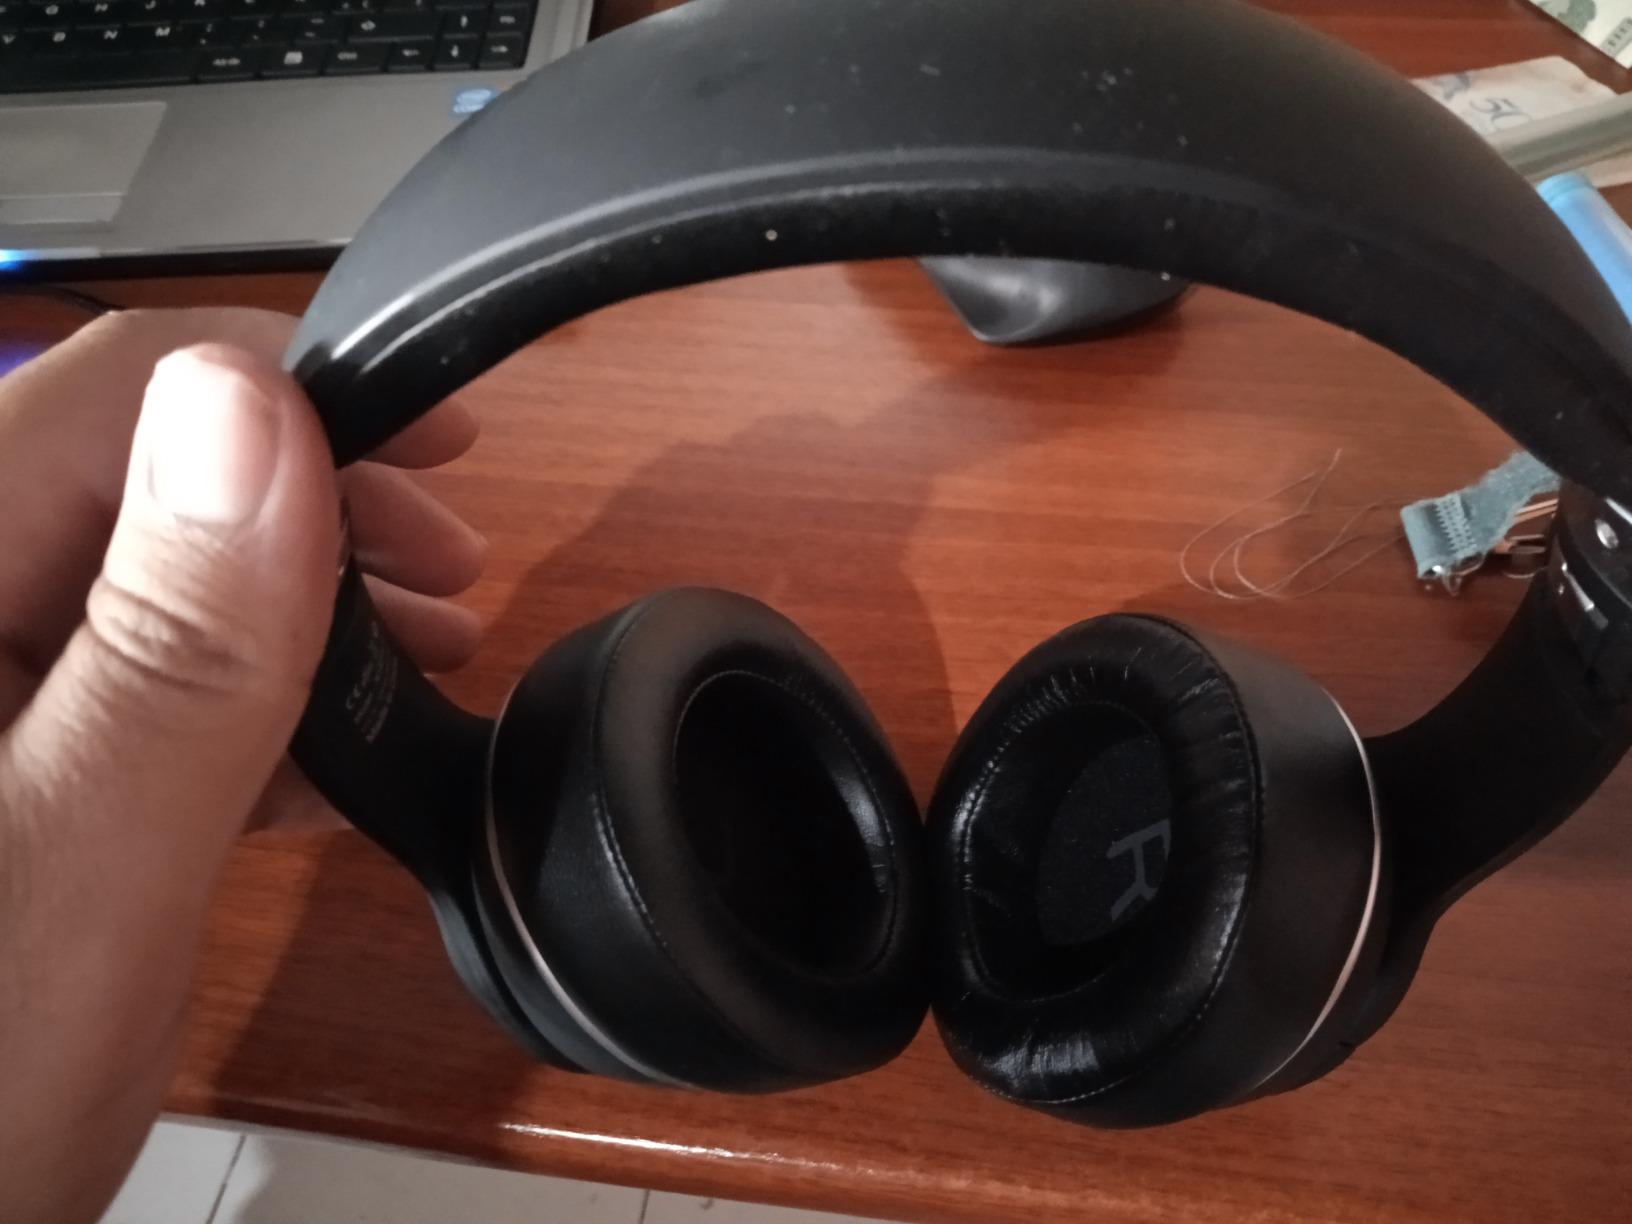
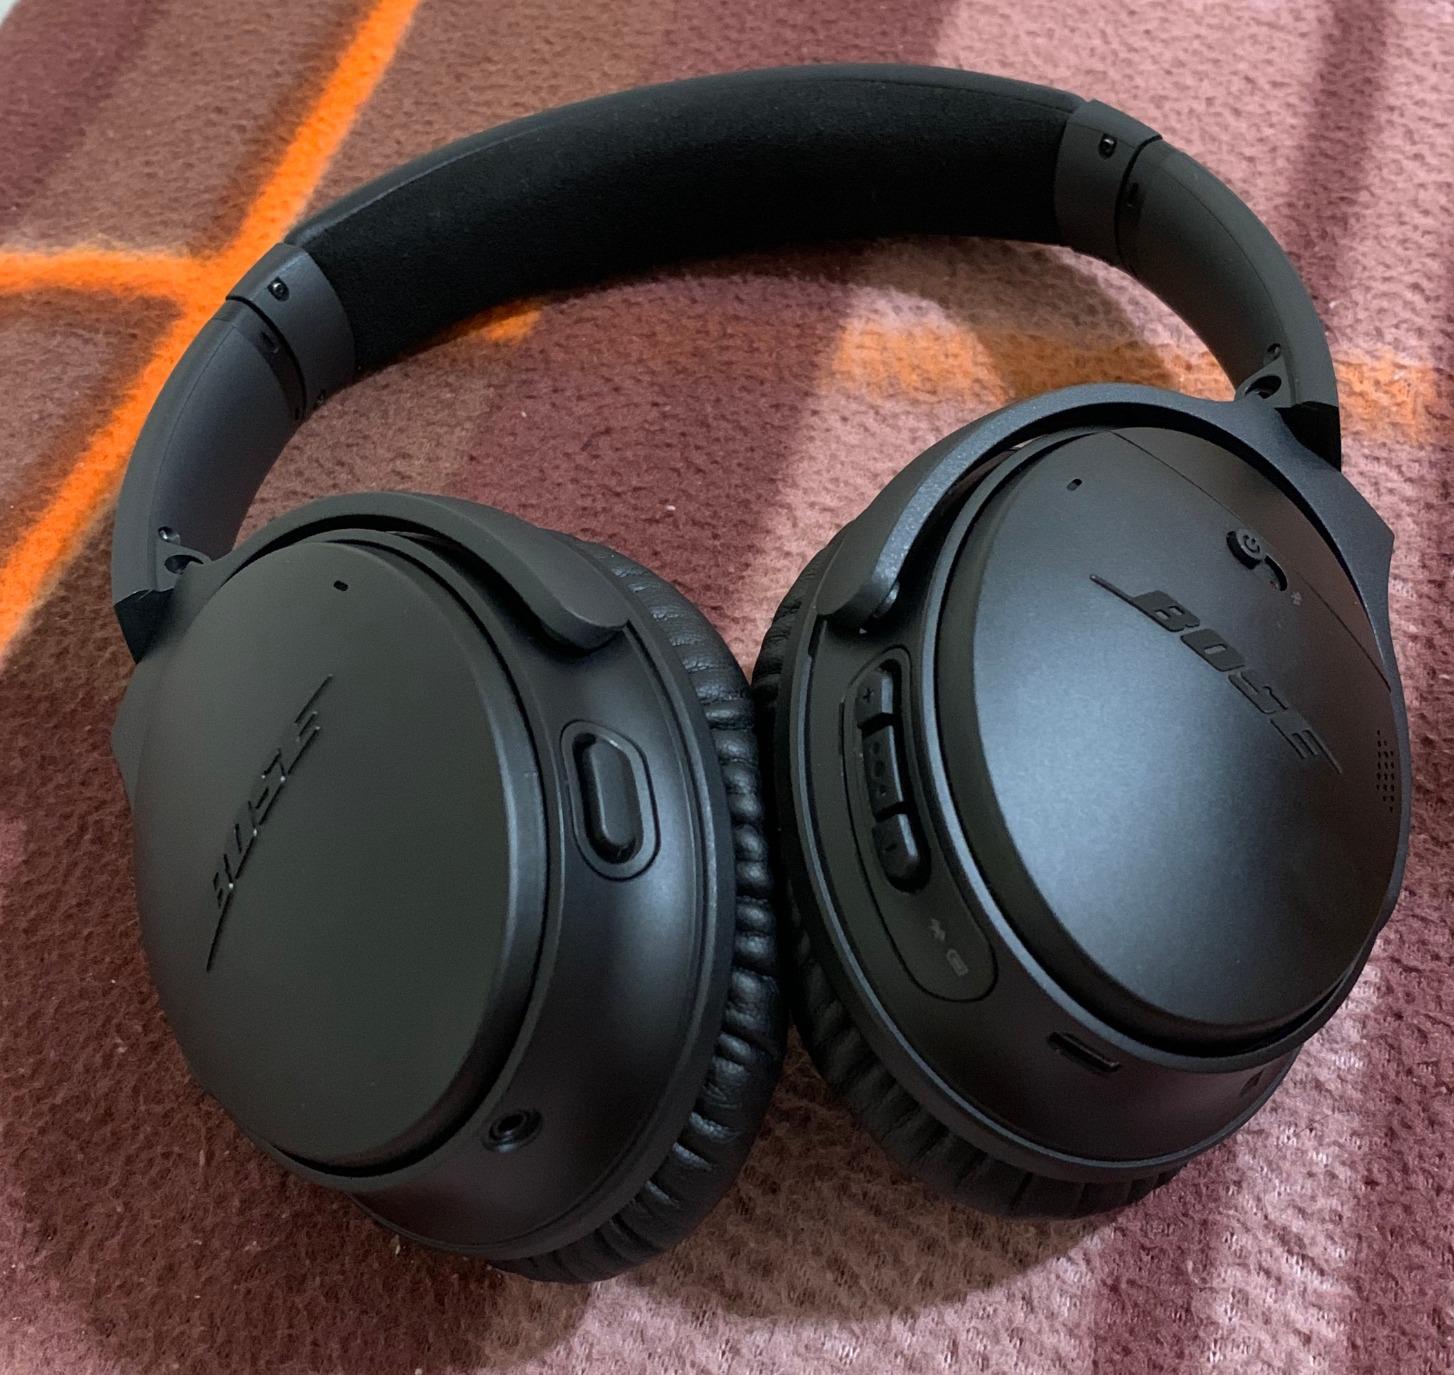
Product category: headphones
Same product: no